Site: brandenburg
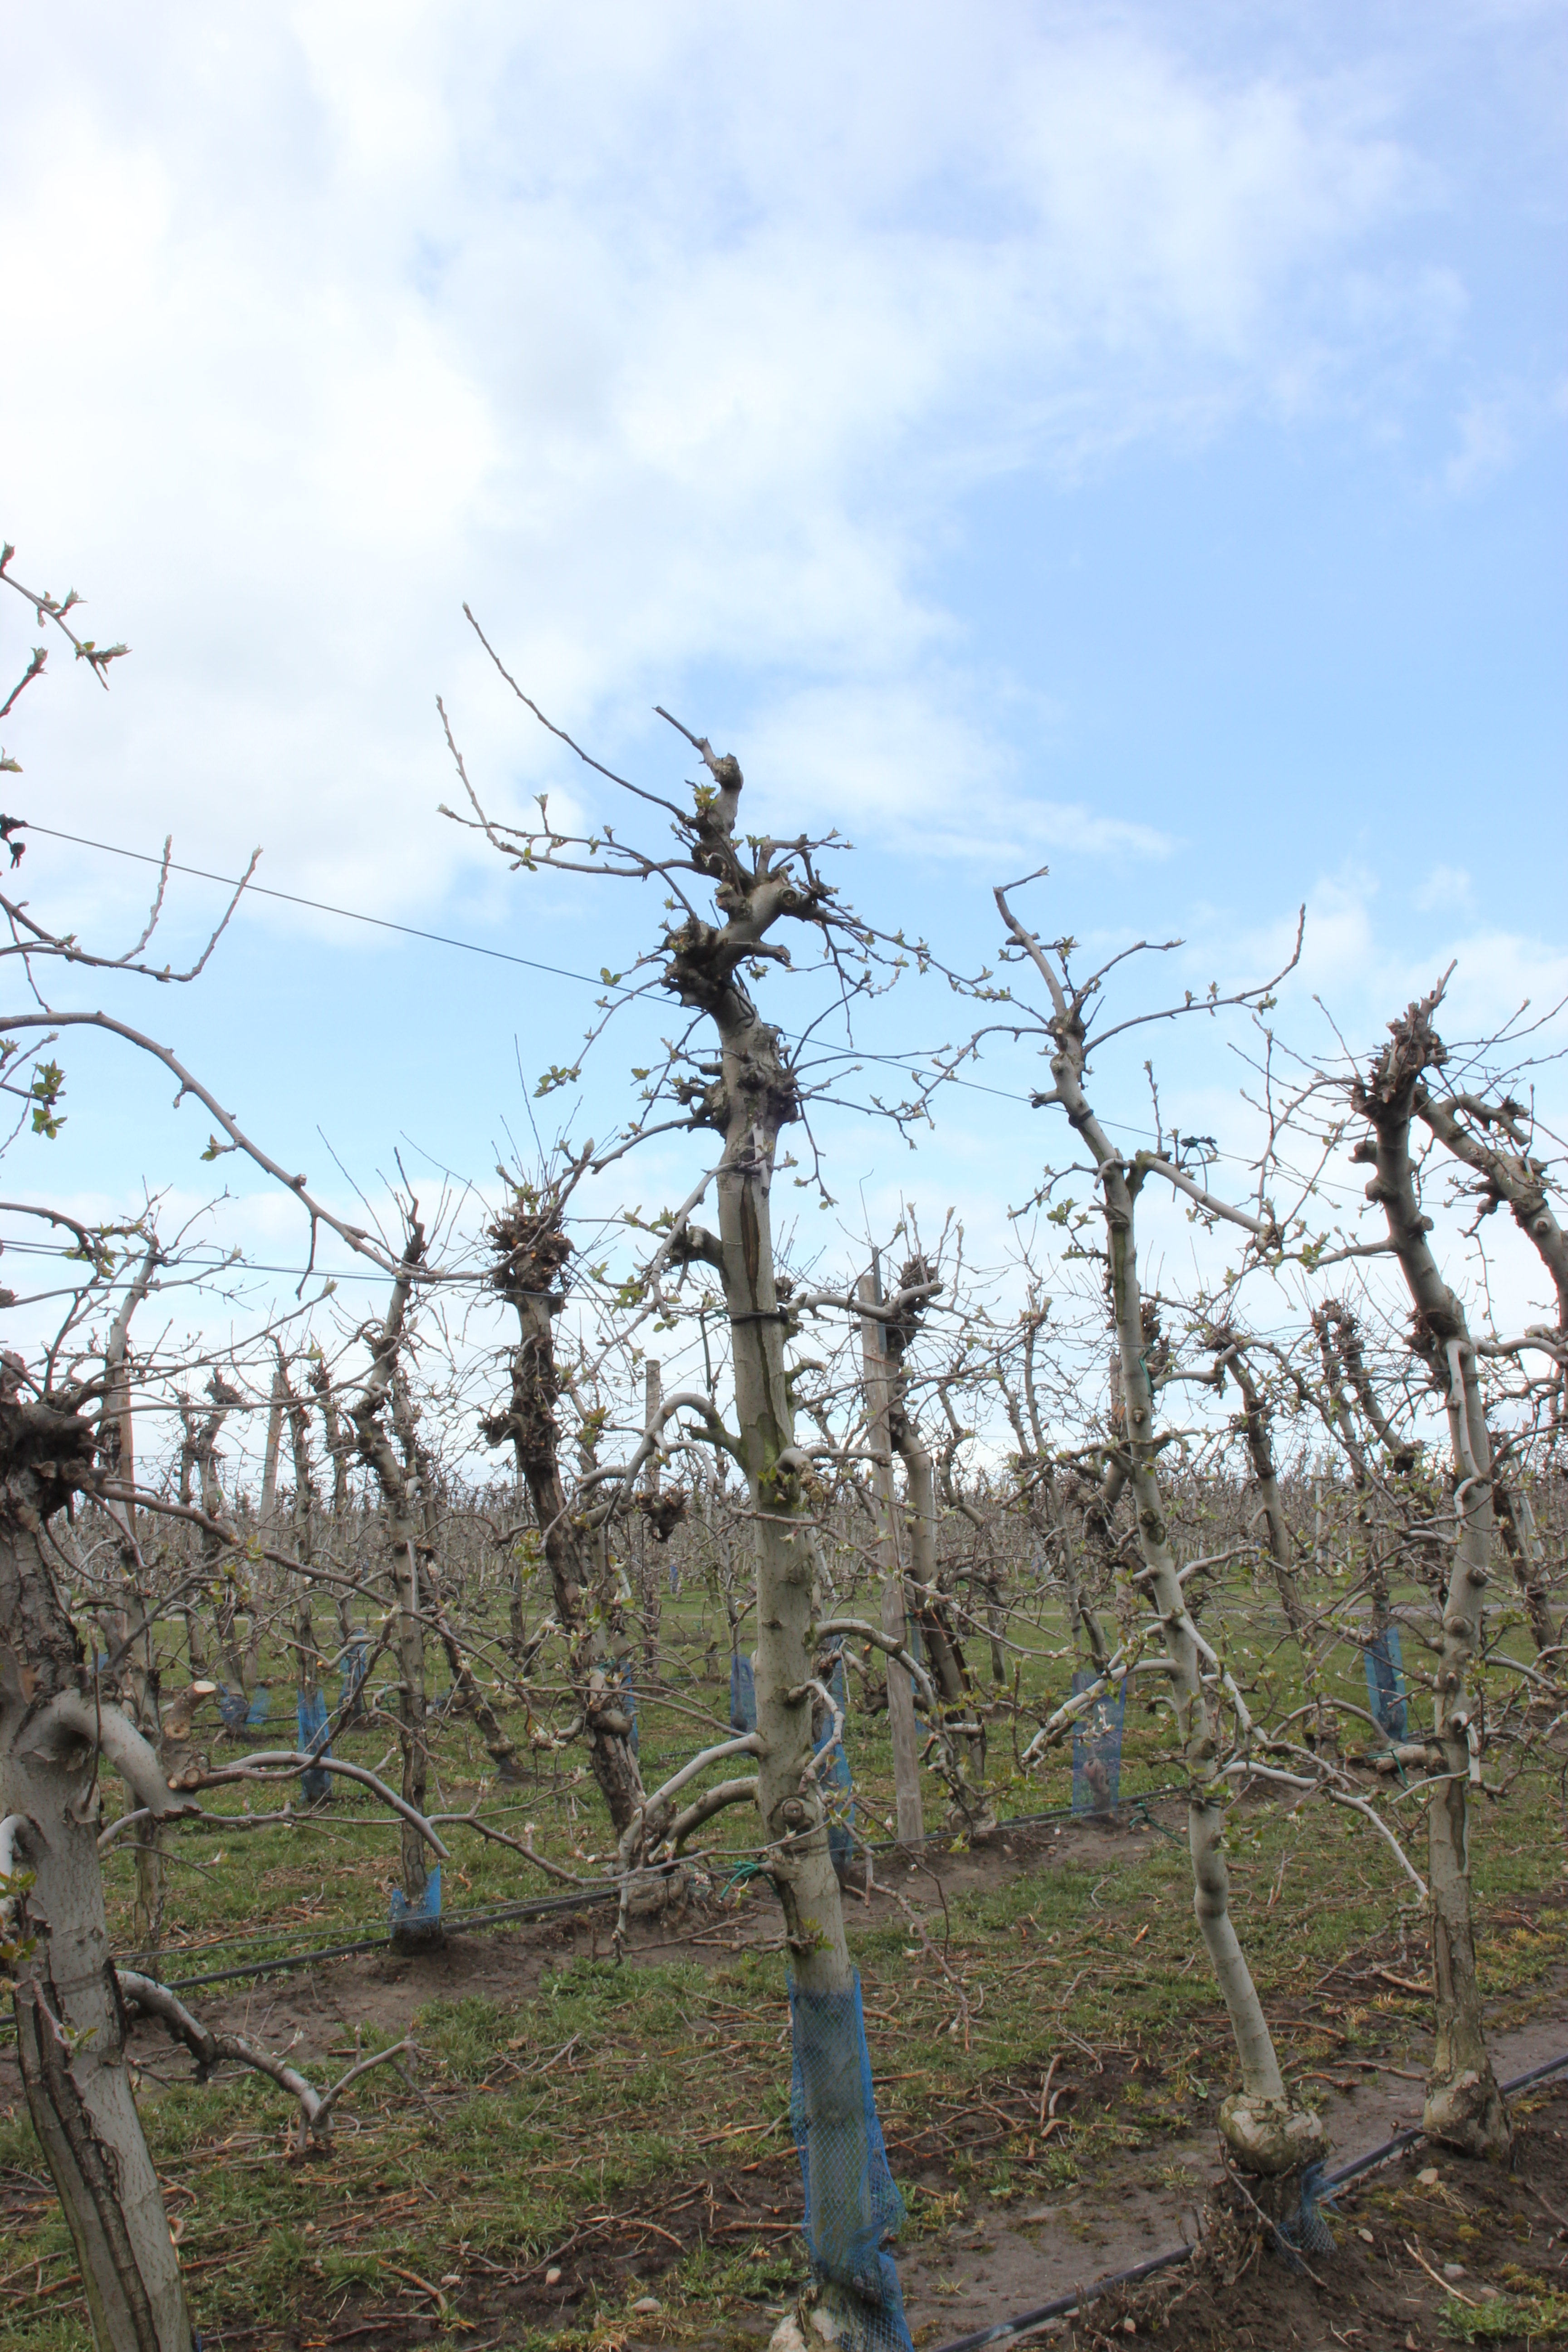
Growth stage (BBCH 55): Inflorescence emergence